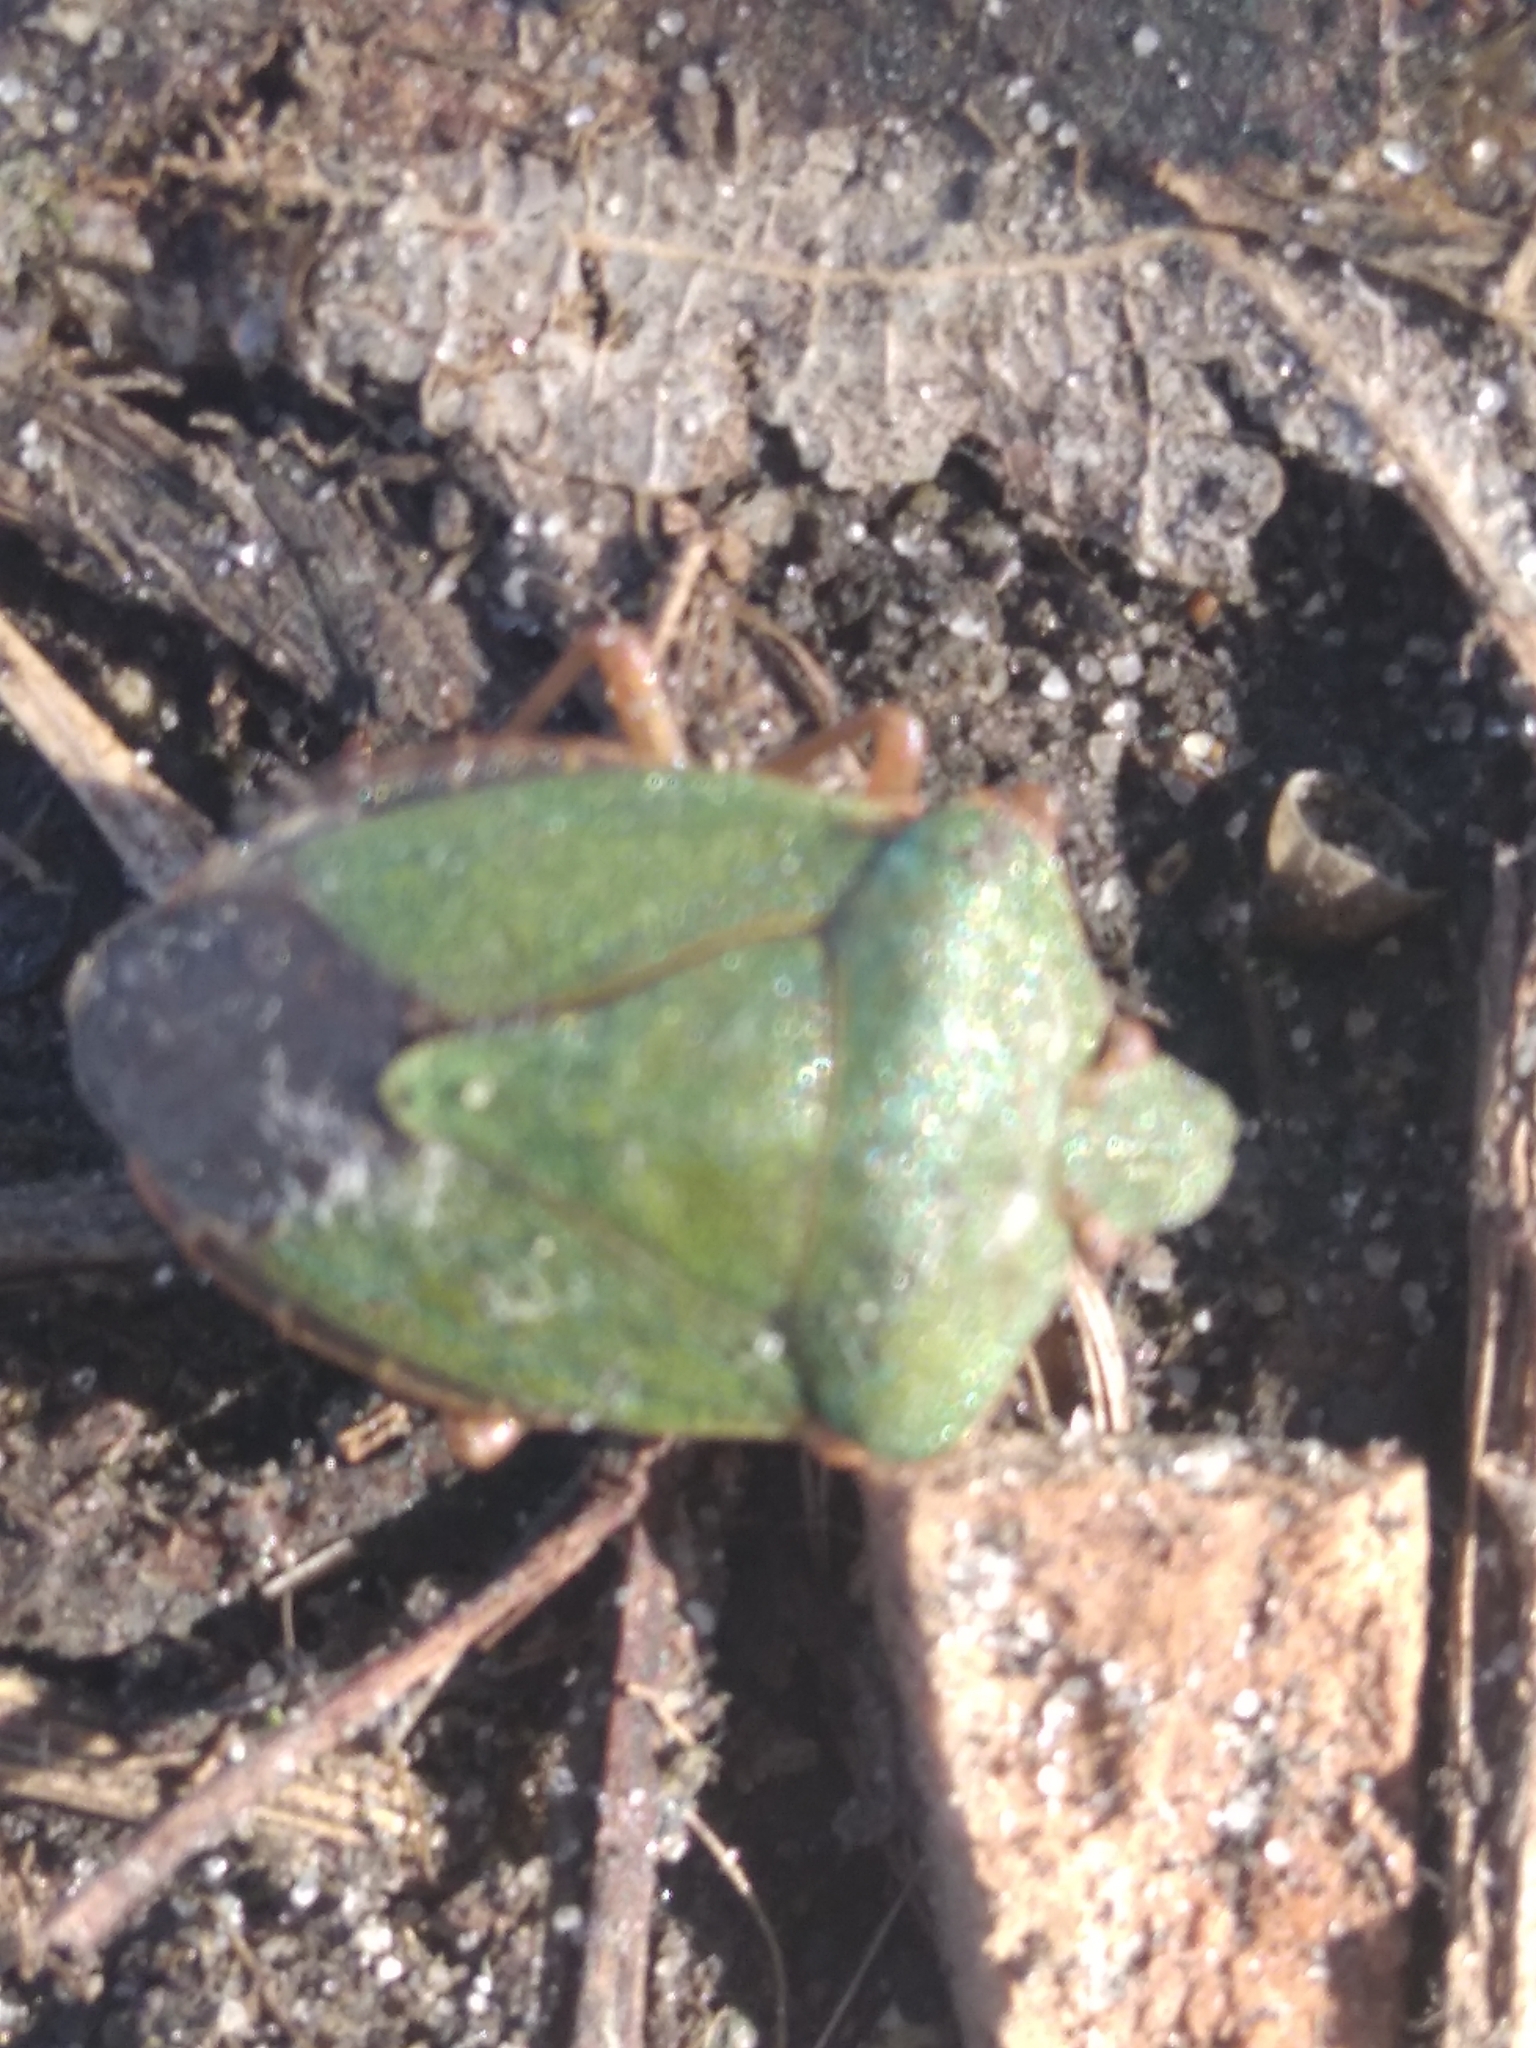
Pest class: stink_bug